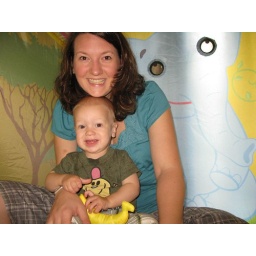
Me and the boy in the house